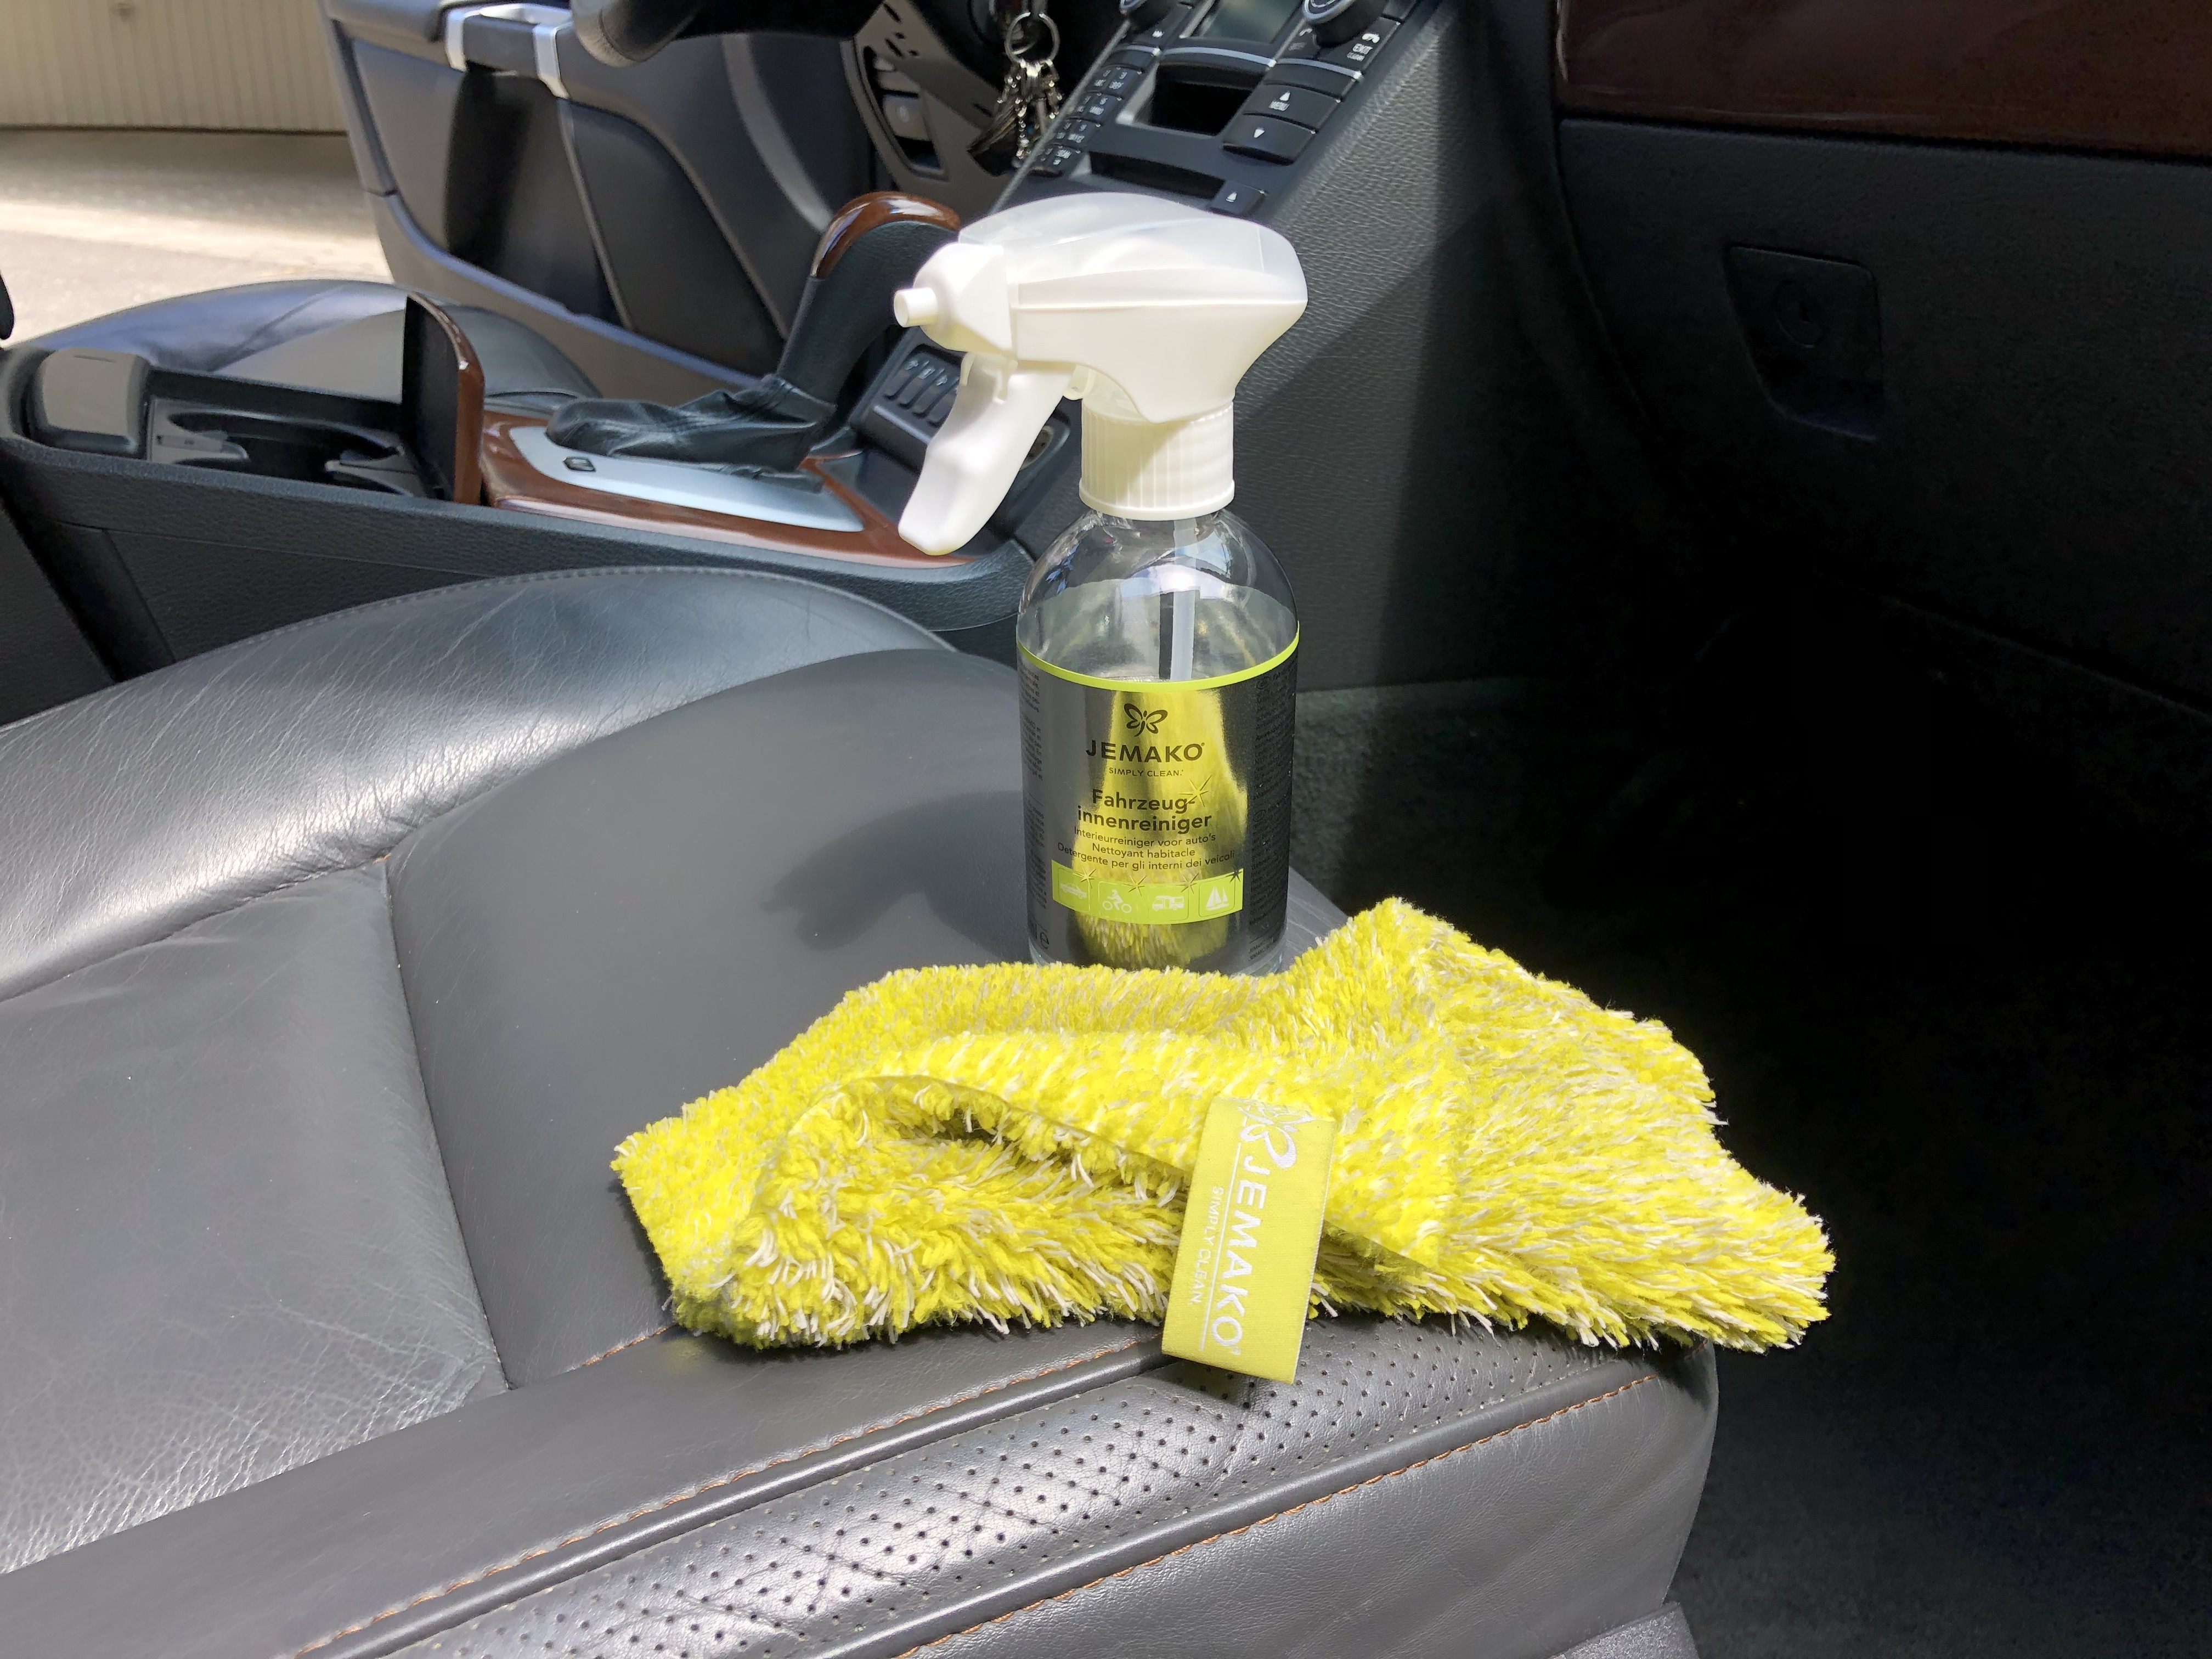
car, yellow, car seat, vehicle door, auto part, car seat cover, vehicle, seat belt, Material property, Automotive care, floor, family car, plant, armrest, machine, wheel